Consulate-General of Mexico, Dallas

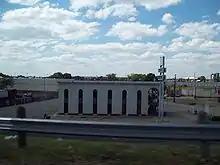
Former facility of the Consulate-General of Mexico in Dallas at 8855 North Stemmons Freeway

The Consulate-General of Mexico in Dallas (Spanish: "Consulado-General de México en Dallas") is a diplomatic mission of Mexico in Dallas, Texas, United States. It was established in 1920 and it currently covers 82 counties in North Texas.